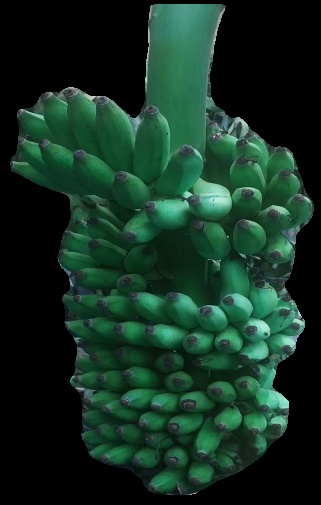
Variety: elakki-bale
Grade: grade1